Mitsubishi Colt 1000

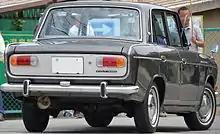
Rear view of Colt 1500 (pre-facelift)

Echoing the Sporty DeLuxe version of the 1100, the 1500 Sports Sedan appeared in December 1966, discernible by its blacked-out grille and single headlights. Actually, the 1500 SS used the entire shorter and lighter Colt 1100 body (thus weighing in at ) and its floor-mounted shifter. It also received a close-ratio four-speed transmission and front disc brakes. Top speed remained unchanged, with the quarter-mile sprint requiring 19.0 seconds.